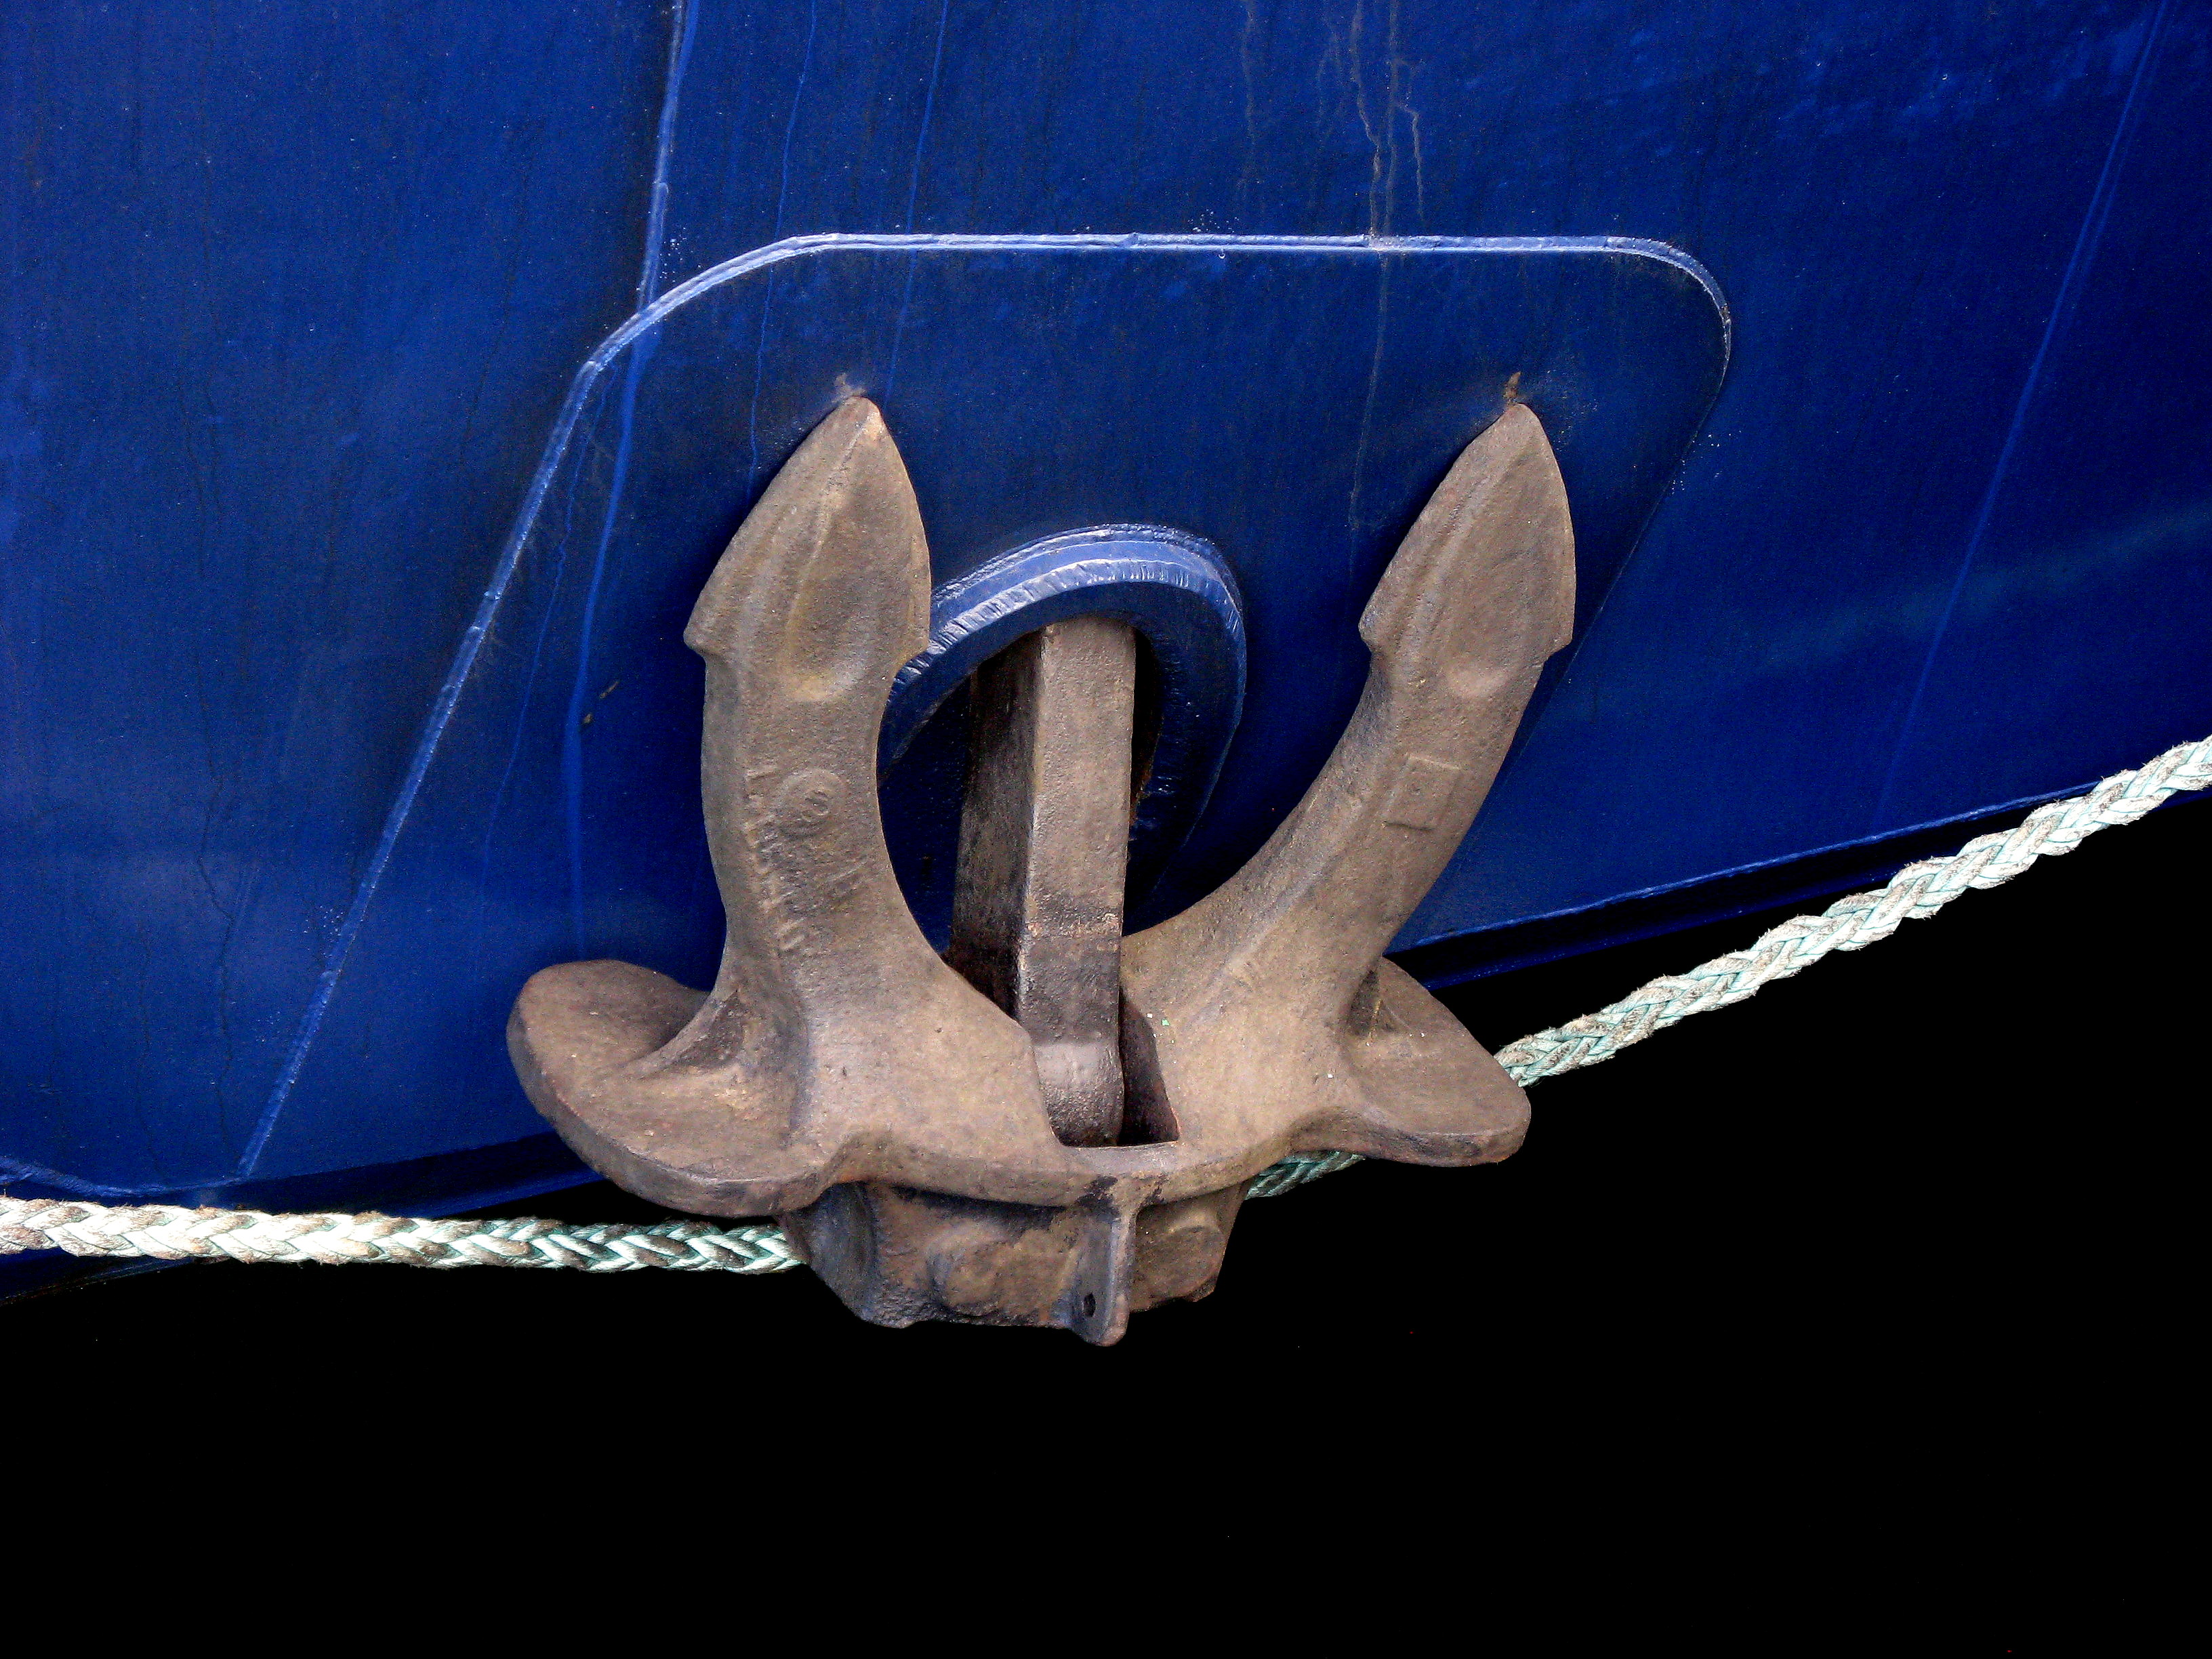
boat, wind, ship, vehicle, mast, sailing, rigging, yacht, sailboat, sail, watercraft, gesture, emblem, font, electric blue, symbol, vehicle door, wood, symmetry, metal, logo, fashion accessory, natural material, bumper, graphics, automotive exterior, carmine, circle, still life photography, brand, rectangle